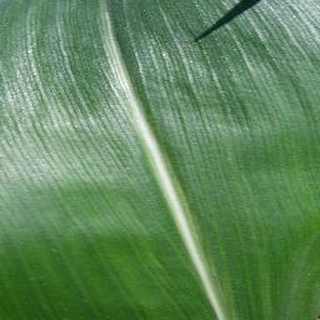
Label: healthy_corn